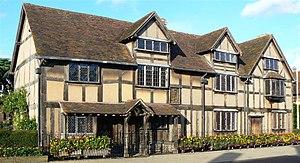
La question de la paternité des œuvres de Shakespeare porte sur l'éventualité que les œuvres attribuées à William Shakespeare aient été écrites par un autre que le natif de Stratford-upon-Avon. Les « anti-stratfordiens » — dénomination collective des tenants des diverses théories qui partagent cette hypothèse — voient dans le Shakespeare de Stratford un prête-nom destiné à protéger l'identité du ou des auteurs réels, qui pour des raisons propres n'auraient pas voulu ou pas pu endosser publiquement ce statut. Bien qu'elle ait suscité un grand intérêt dans le public, cette position est considérée comme « marginale » par la quasi-unanimité des spécialistes de Shakespeare et des historiens de la littérature, dont la plupart ne l'évoquent jamais que pour en réfuter ou en relativiser les arguments.